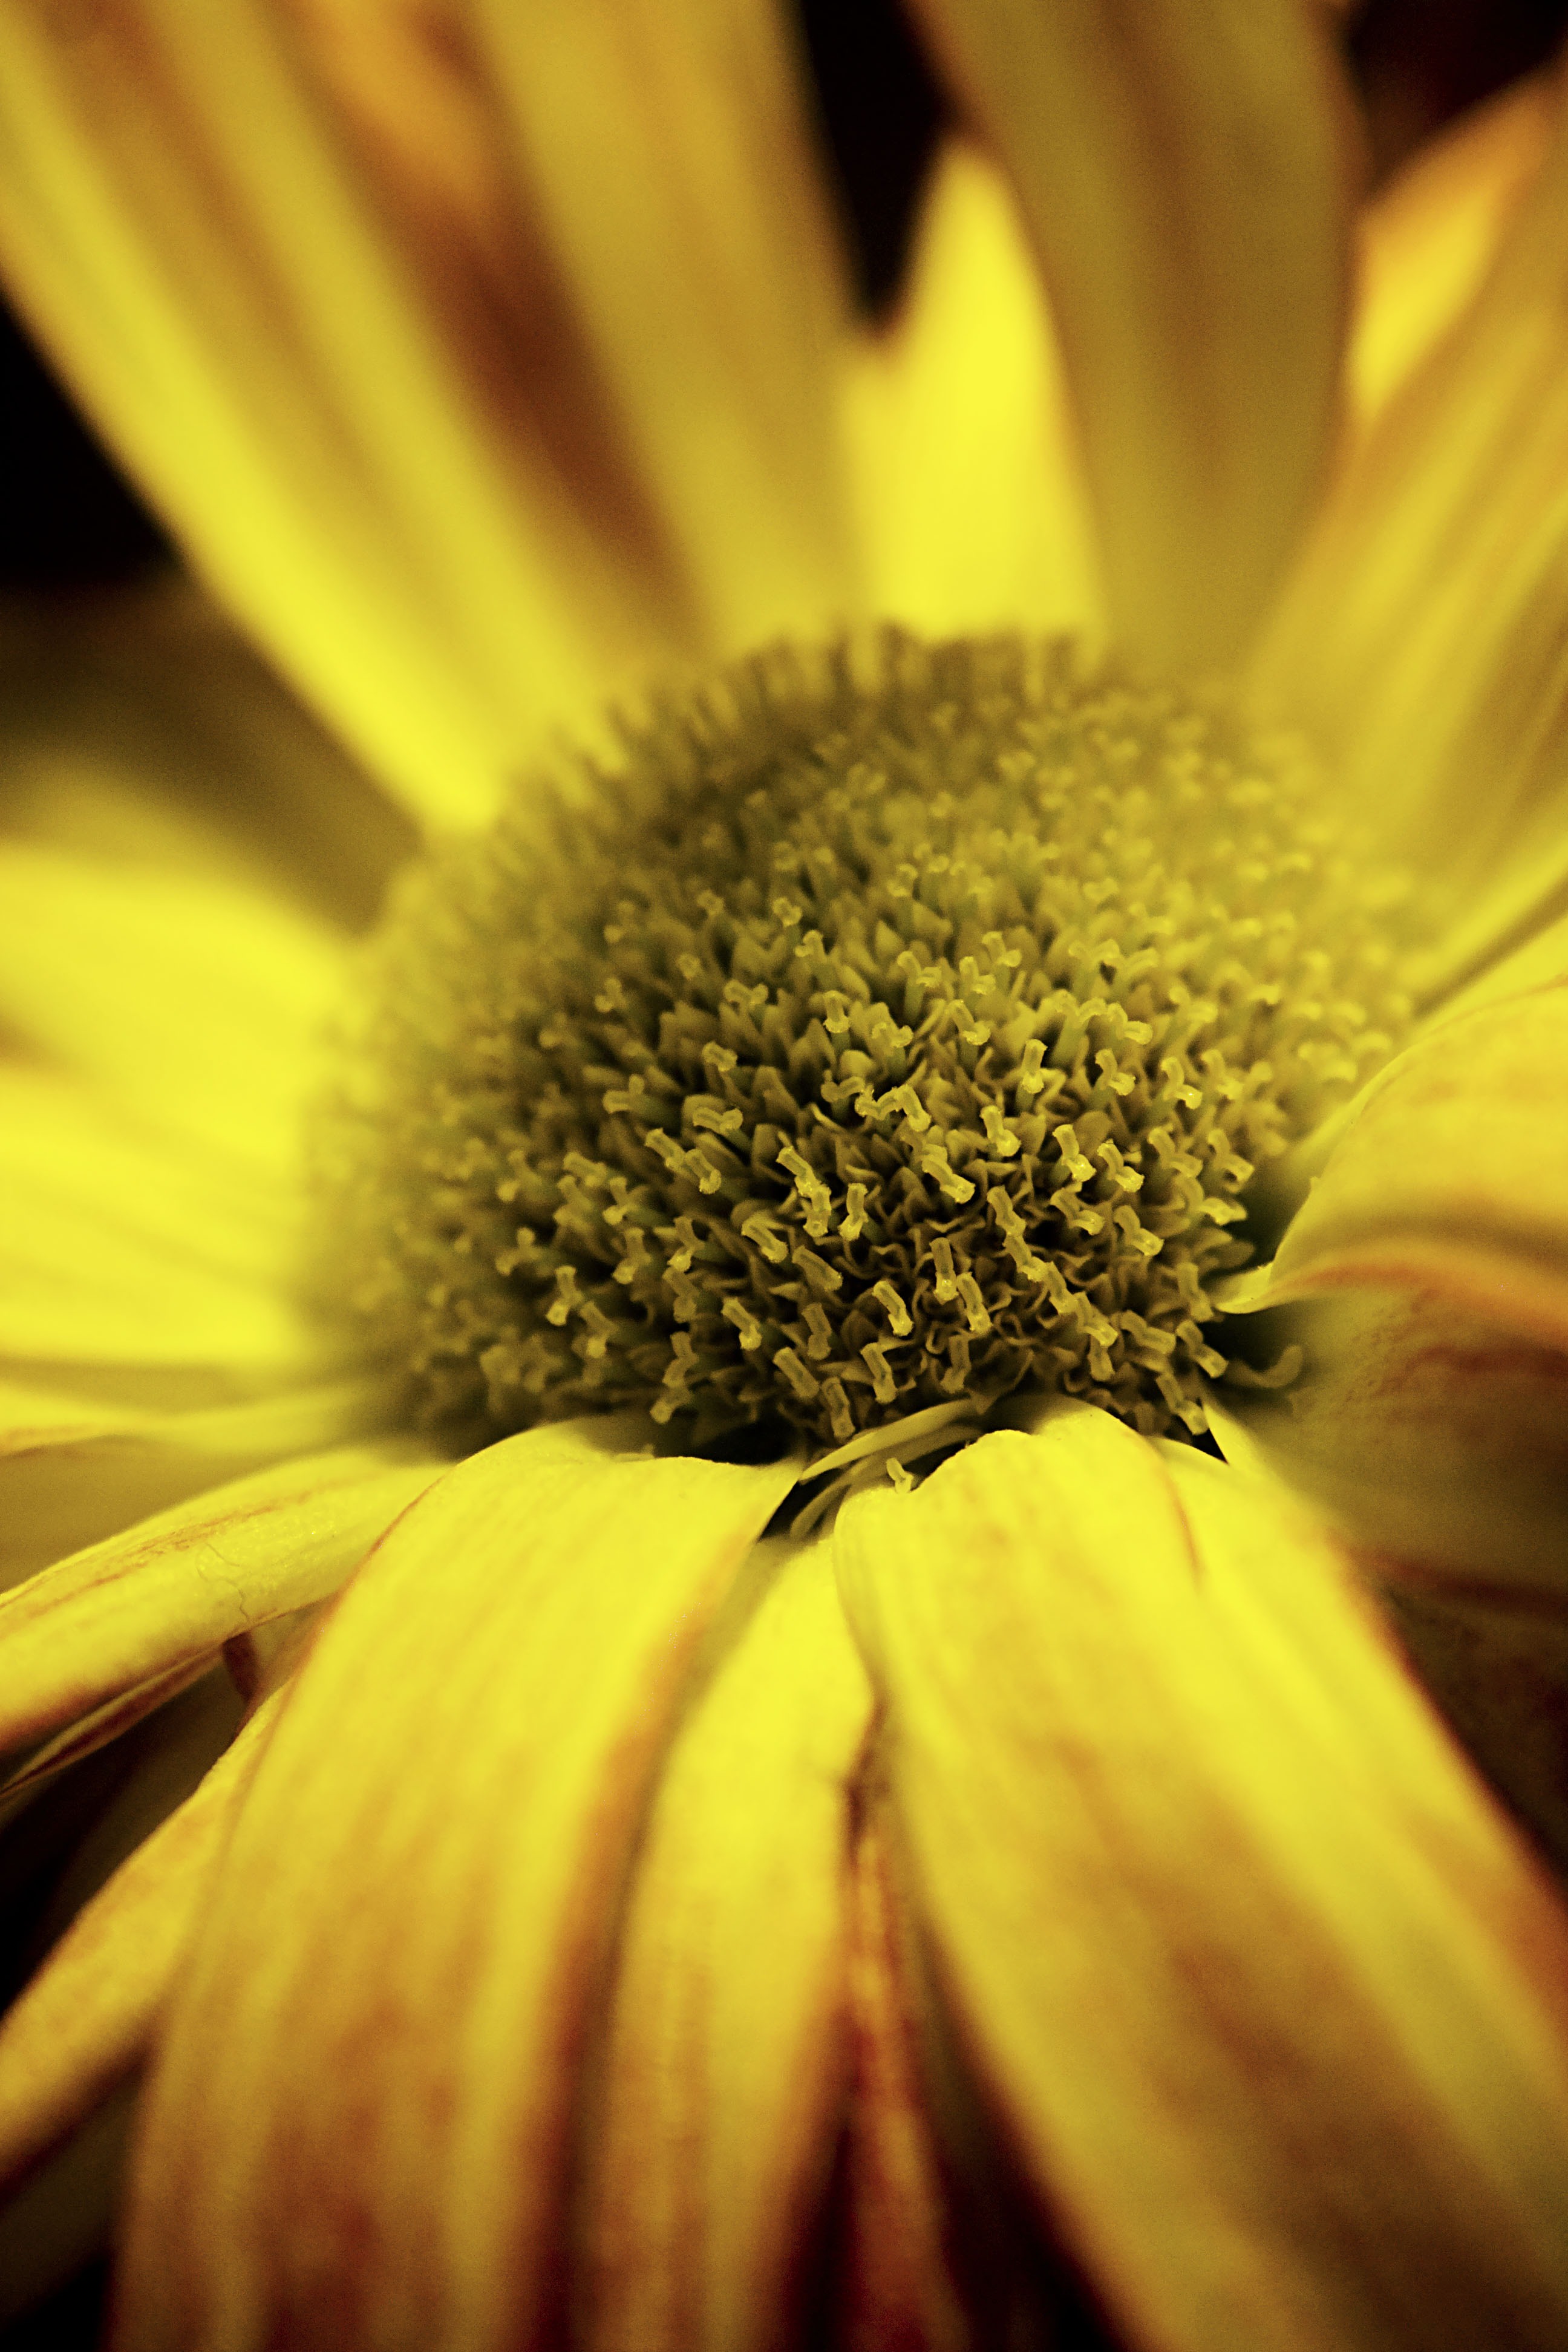
nature, outdoor, blossom, growth, plant, photography, stem, sunlight, leaf, flower, petal, bloom, summer, floral, daisy, wild, environment, tranquility, foliage, pollen, green, tropical, color, natural, peace, fresh, botany, yellow, garden, flora, perennial, season, botanical, sunflower, life, eco, ecology, close up, vivid, petals, stamen, seasonal, springtime, elegant, exotic, hibiscus, horticulture, vibrant, bud, agapanthus, pure, fragrant, gorgeous, organic, macro photography, flowering plant, daisy family, plant stem, land plant